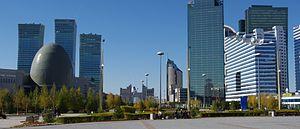
Depuis 1917, le Kazakhstan a connu six capitales. Depuis 2019, la capitale est Noursoultan. Les capitales précédentes étaient Alash-qala, Orenbourg, Kyzylorda, Alma-Ata et Astana.